History of Tsinghua University

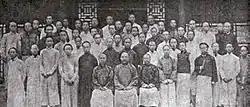
The first batch of Chinese students to study in the United States in 1909

The United States government begin to remit the difference in 1909. In May, Tenney Charles Daniel was assigned to represent the United States government in the study programme. The selection of students was finalised after a series of discussion in June, and the proposal received the imperial approval on 10 July. The office for the study programme was officially set up on 17 July. On 25 August, Zhou Ziqi and Tang Guo'an were appointed to the board of directors to run the office operations. Tsinghua Garden was transferred to the study programme office to establish the preparatory school.